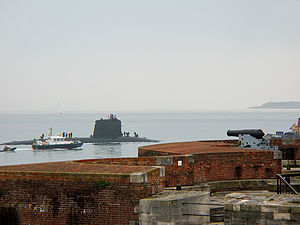
Rubis-klassen / Galleri
Rubis-klassen er en fransk førstegenerationsatomubåd i brug i Marine Nationale. Det er de mest kompakte atomundervandsbåde til dato.